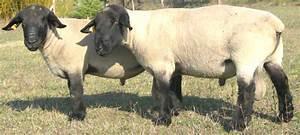
sheep